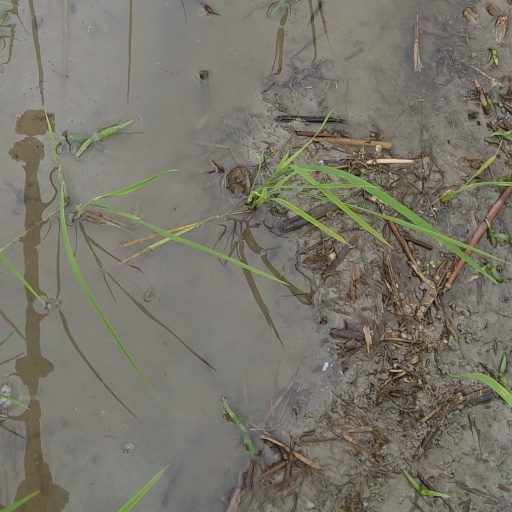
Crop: rice